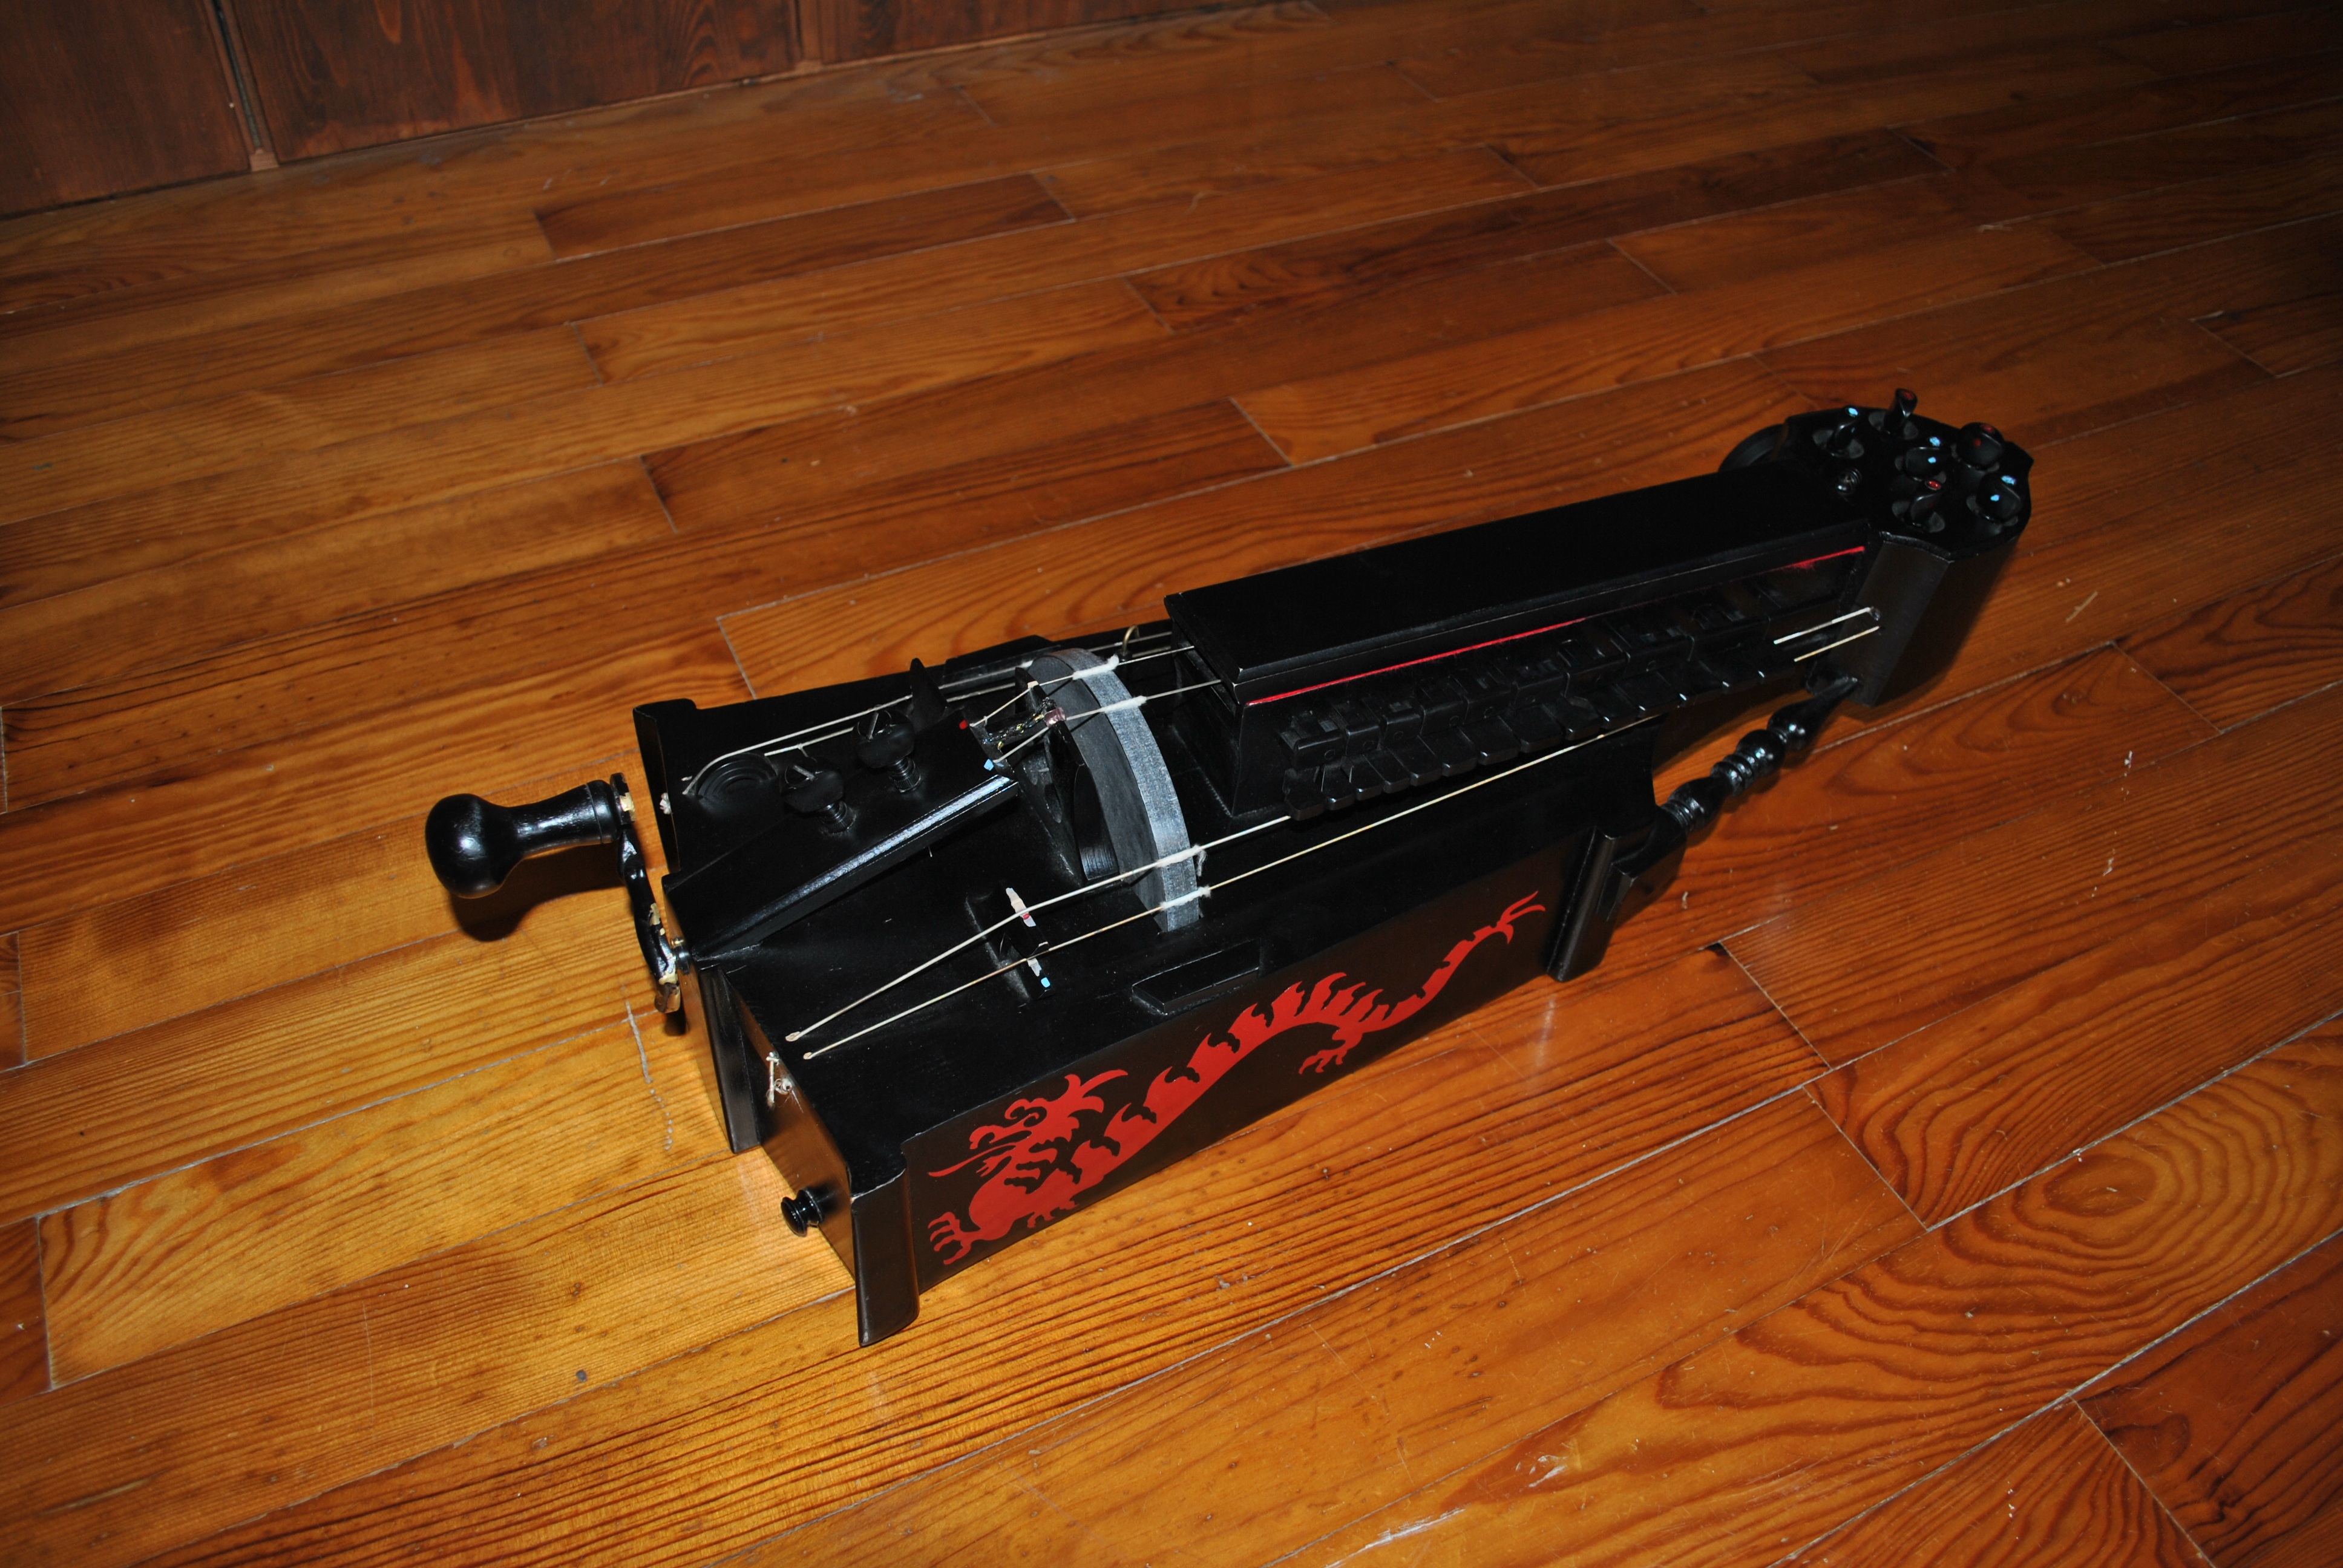
instrument, weapon, musical instrument, stringed instrument, bumper, gun, strings, middle ages, firearm, string instrument, bowed string instrument, hurdy gurdy